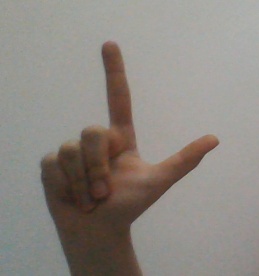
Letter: laam